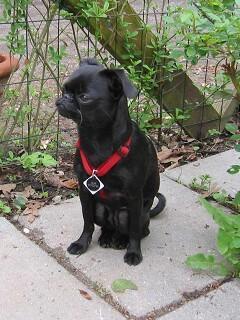
Brabancon_griffon